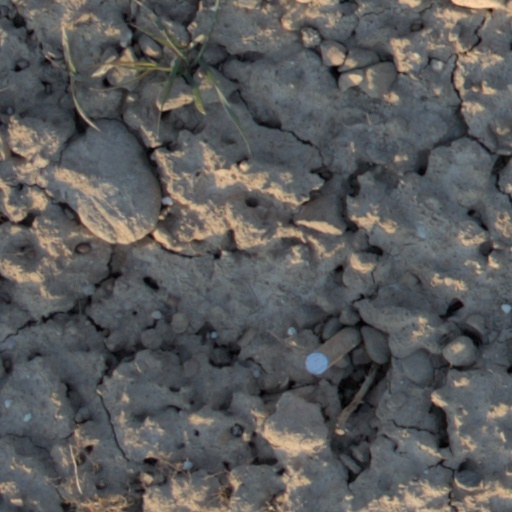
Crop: wheat